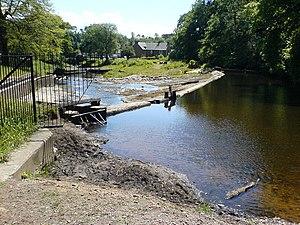
Catrine est un village de l'East Ayrshire, en Écosse. C'était autrefois un site industriel où on travaillait le coton.